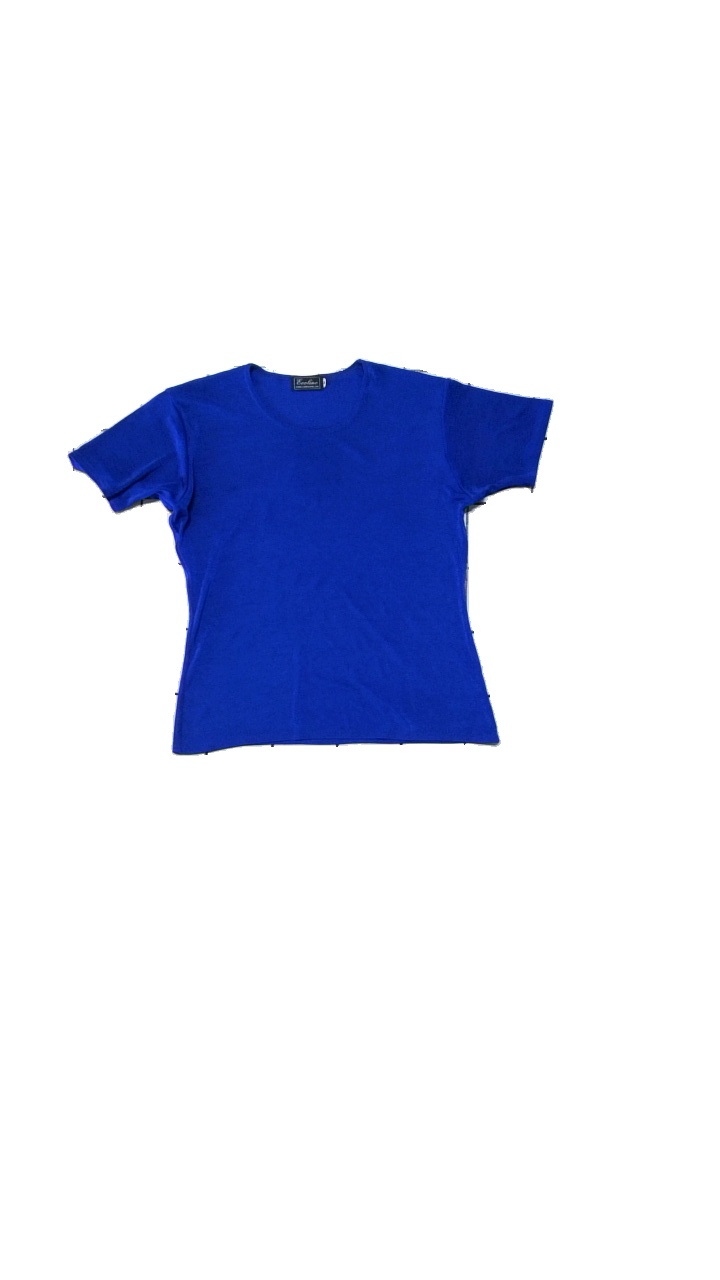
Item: T-shirt (Ladies)
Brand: Ecoline
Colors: Blue
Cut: Regular, C-collar
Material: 50% polyester, 50% viscose
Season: All
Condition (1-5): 4
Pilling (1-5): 4
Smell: Minor
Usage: Reuse
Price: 50-100